Transport in China

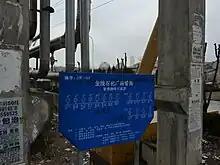
Pipelines near oil refineries in Ganjiaxiang, Qixia District, Nanjing

As of 2006, China had of gas pipelines, of oil pipelines, and for refined products. Due to the growing dependence on oil and gas, the total length of oil and gas pipelines in China has risen to from in 1997, stretching from oil and gas fields in western and northeastern regions to densely populated coastal areas in the east. By the end of 2010, the network could exceed .